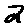
Label: 2